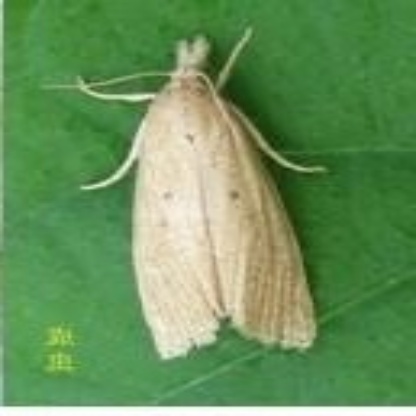
Nhãn: Sâu đục thân (Sọc nâu )( Chilo suppressalis )